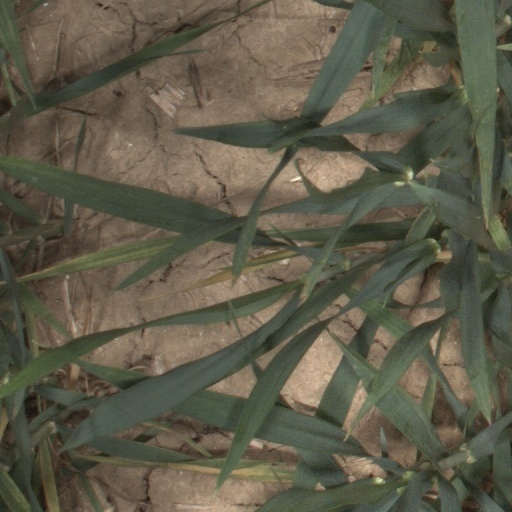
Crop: wheat